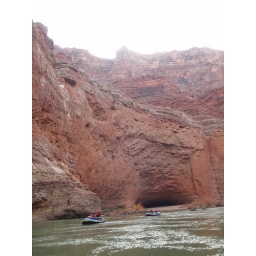
red wall cavern in distance